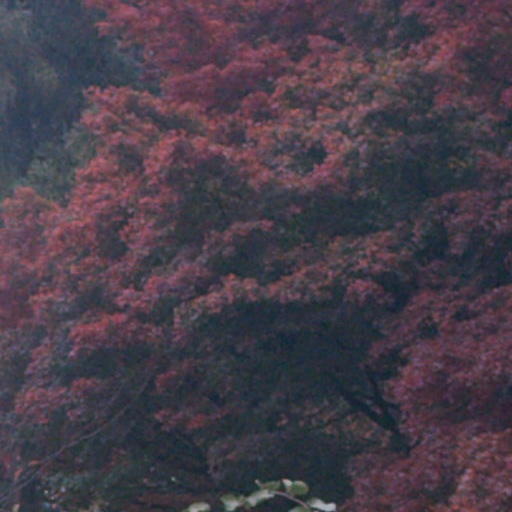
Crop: cassava